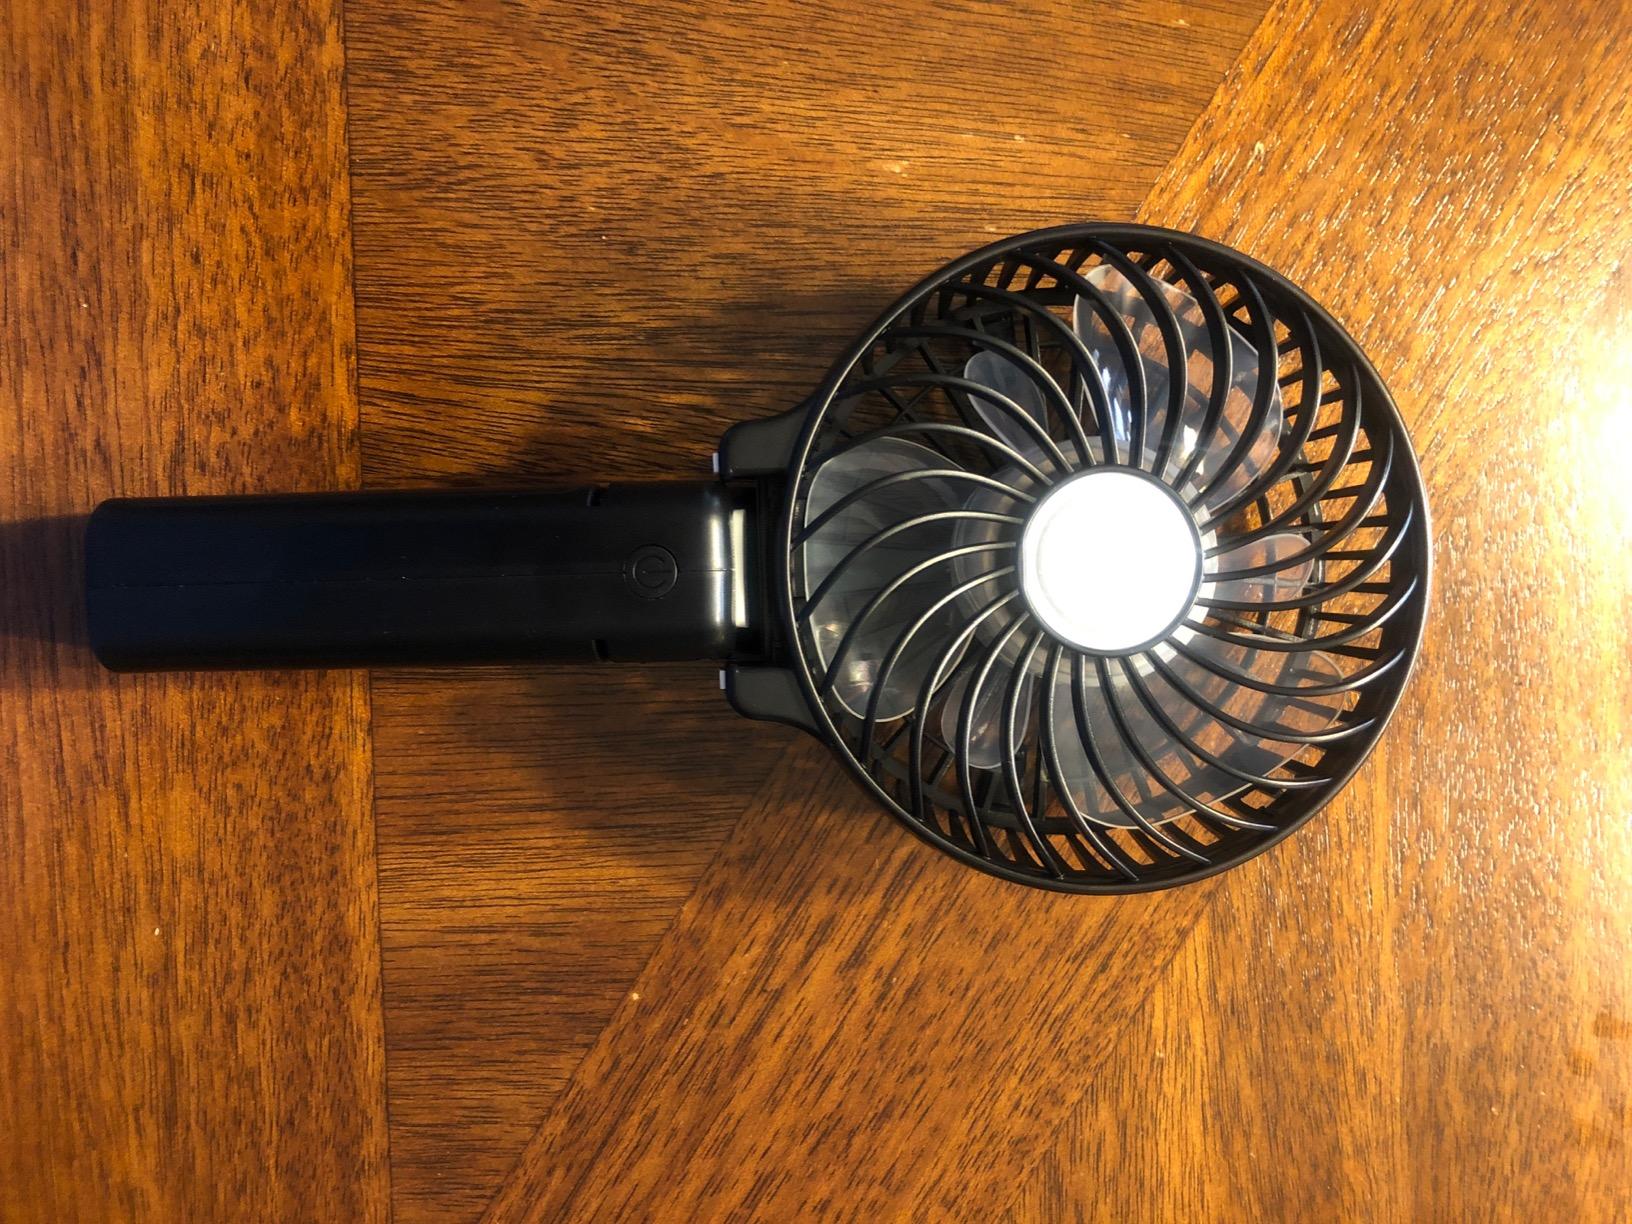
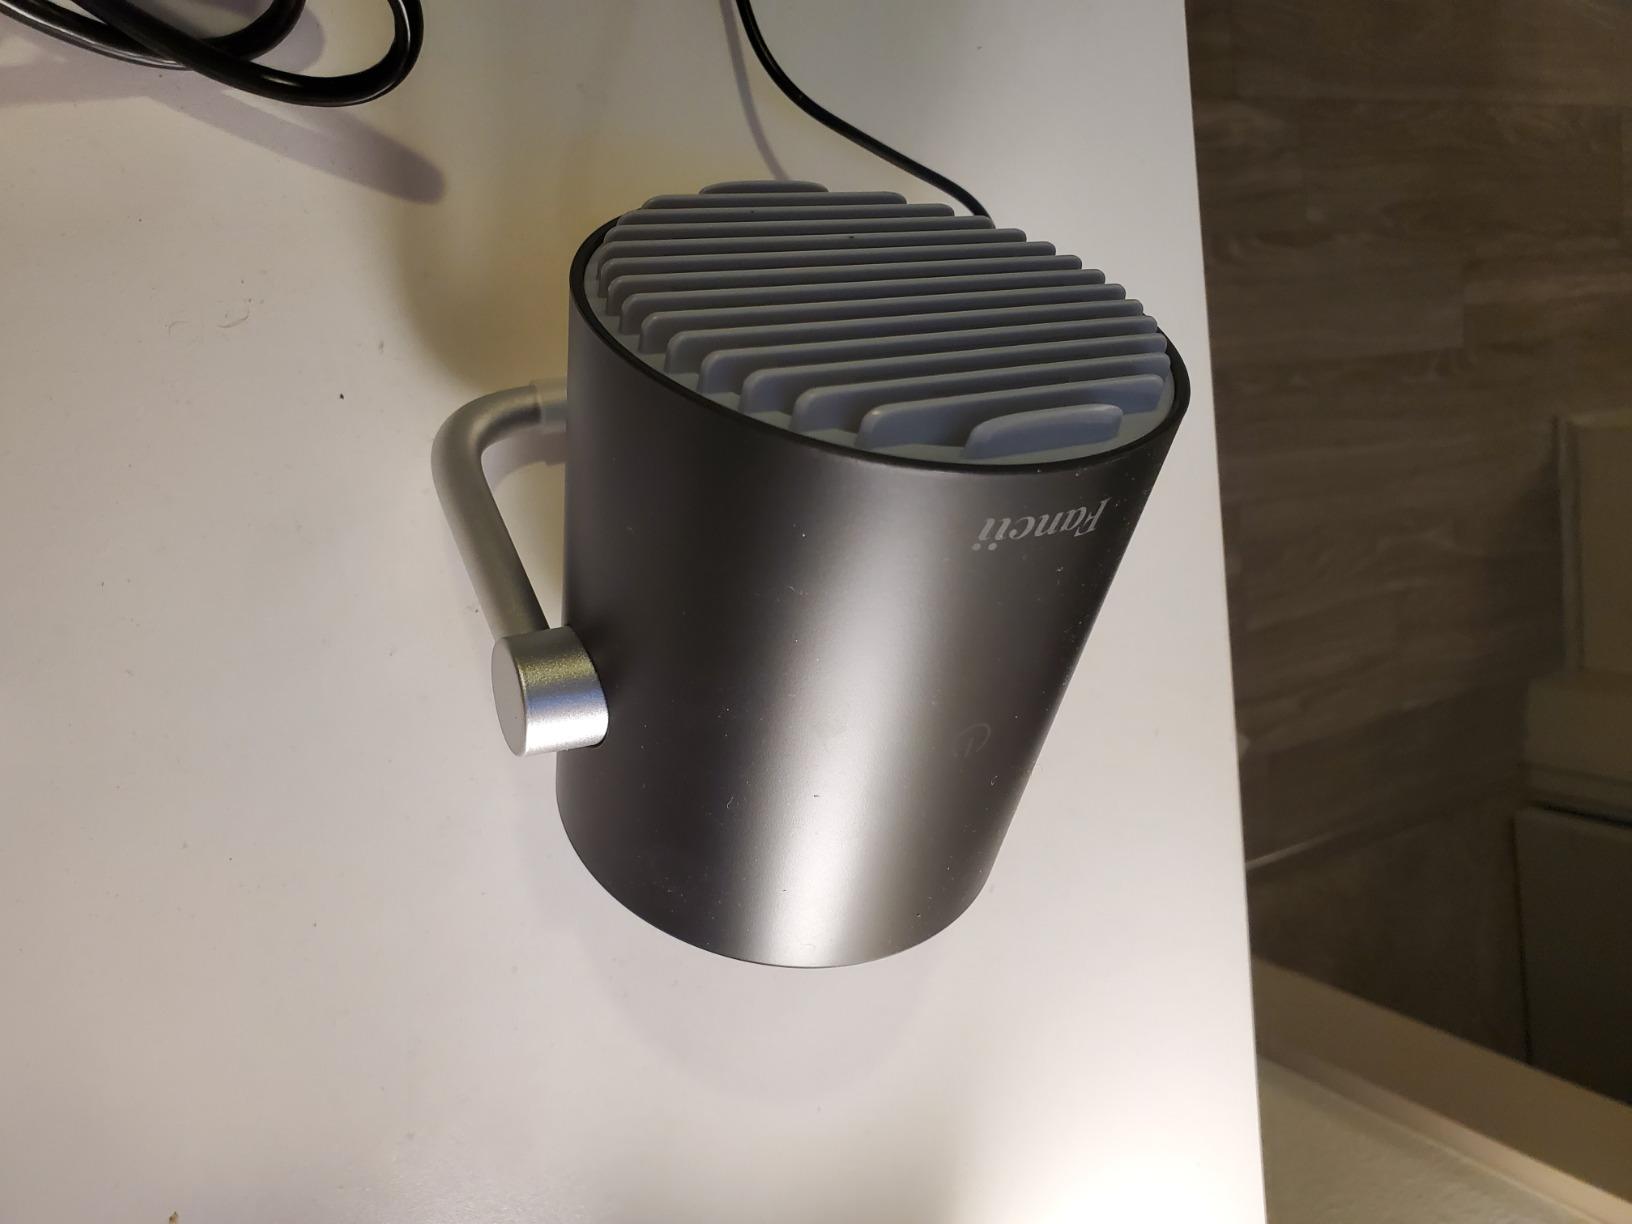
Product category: fan
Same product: no